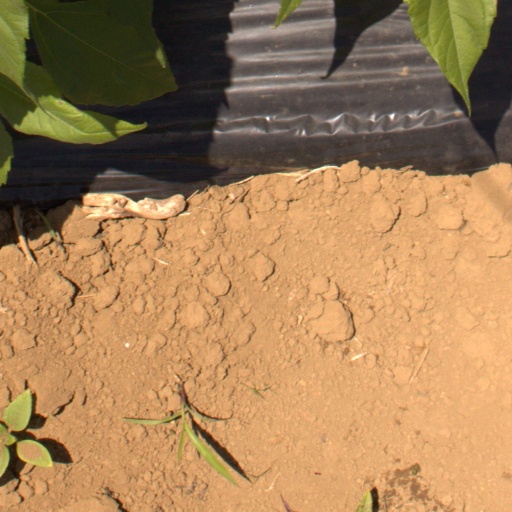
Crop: Jerusalem artichoke